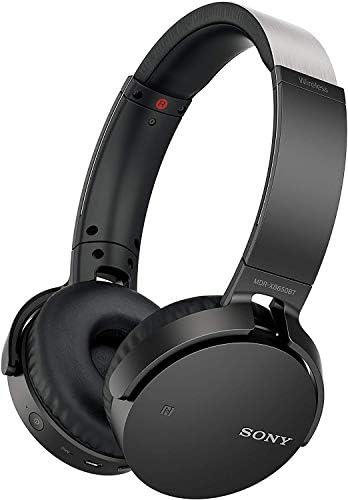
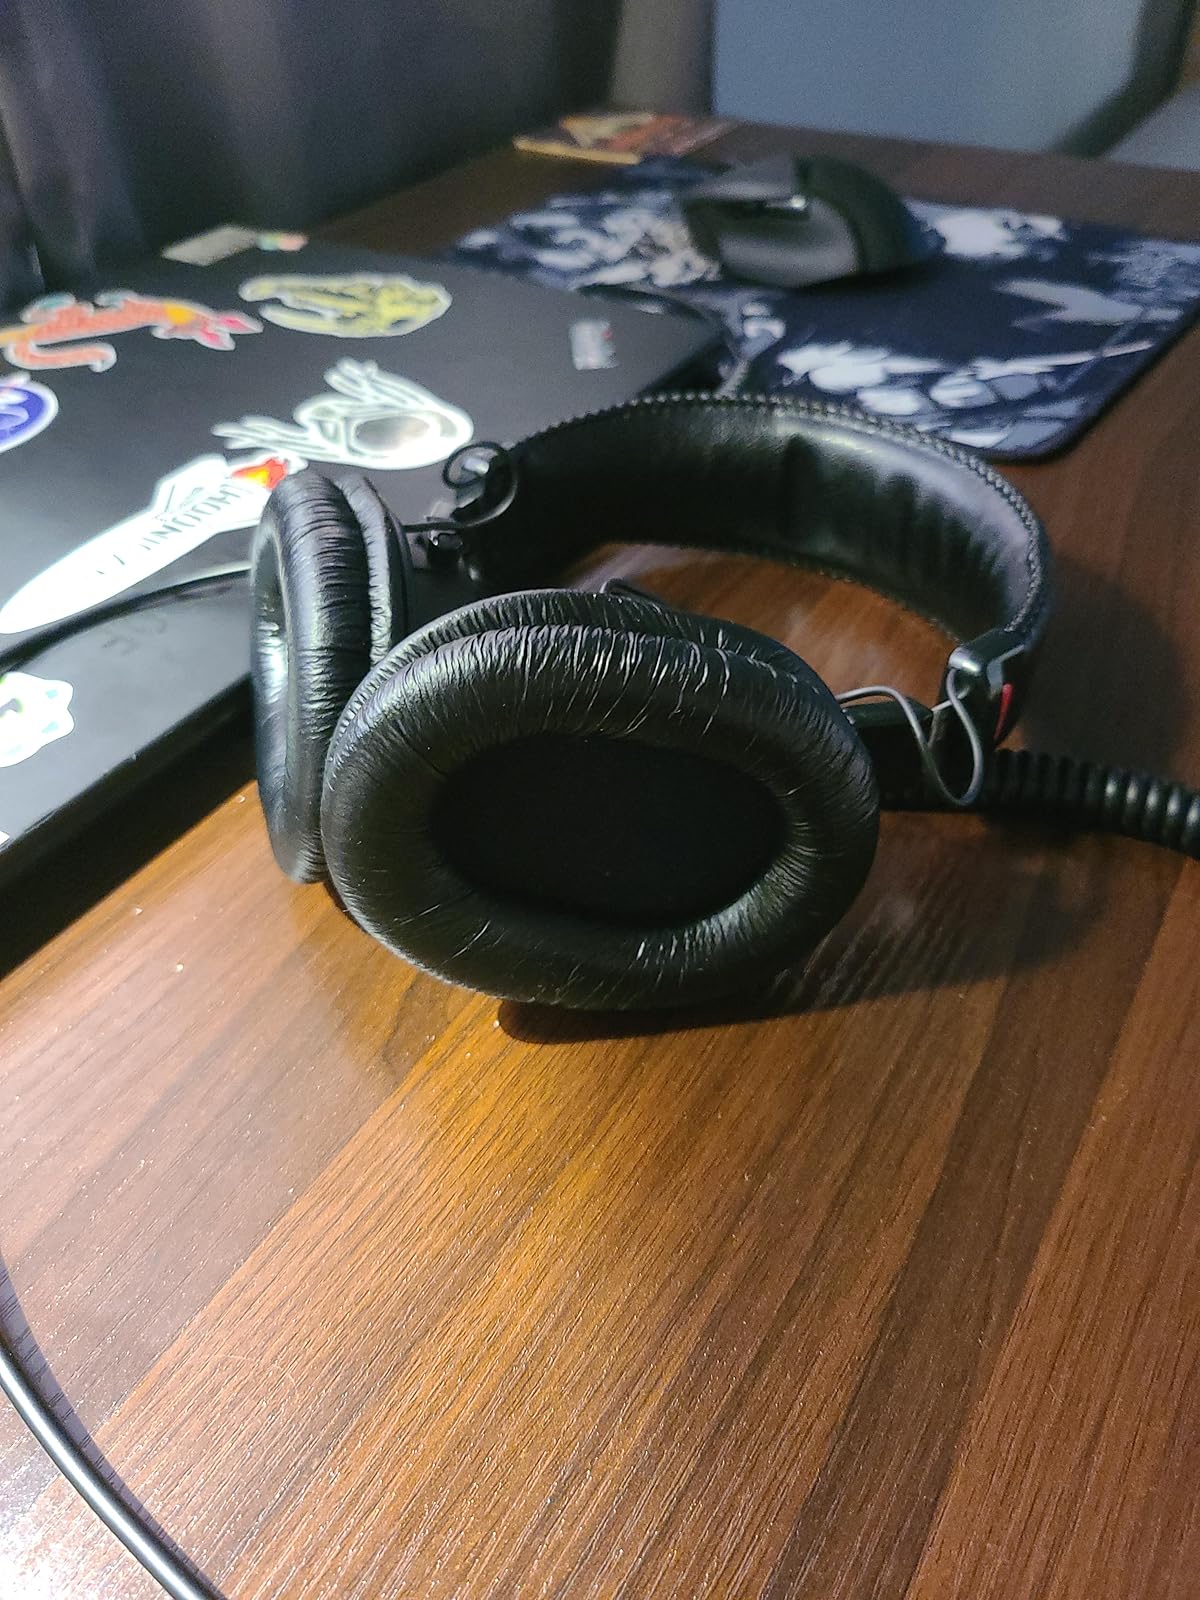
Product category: headphones
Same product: no